Aleksei Petrov (businessman)

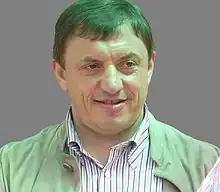
Petrov in 2014

Aleksei Iliyev Petrov (23 April 1962 – 16 August 2023) was a Bulgarian oligarch. He was a candidate in the 2011 Bulgarian presidential election and a rival to former Prime Minister Boyko Borisov. He was considered to be the head of Order, Law and Justice and the weekly tabloid "Galeria".